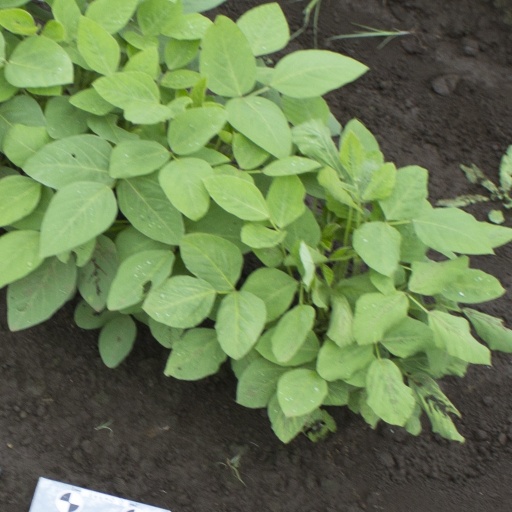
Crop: soybean